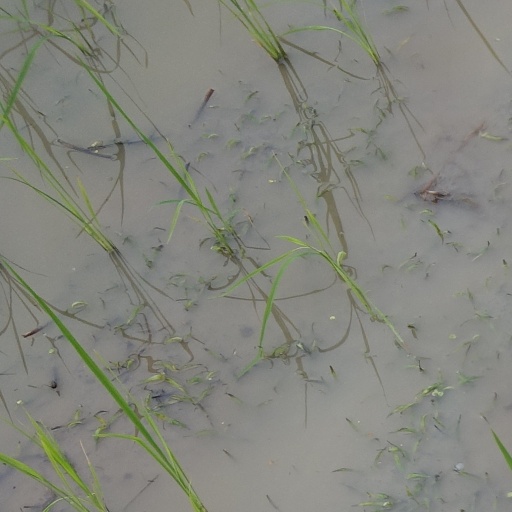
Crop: rice